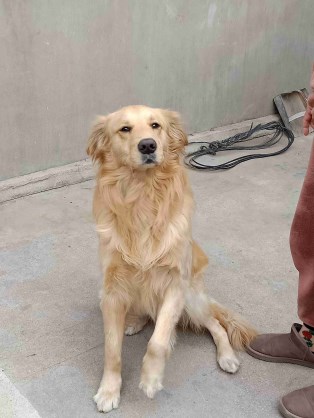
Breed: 5355-n000126-golden_retriever